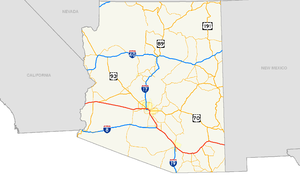
L'Interstate 10 est une autoroute inter-États située dans le Sud des États-Unis. Elle commence sur la Côte Ouest à la California State Route 1, à Santa Monica en Californie, et finit à l'Interstate 95, à Jacksonville en Floride.